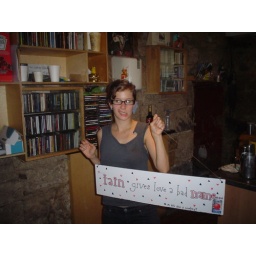
Pernilla poses with the new sign in the monkey